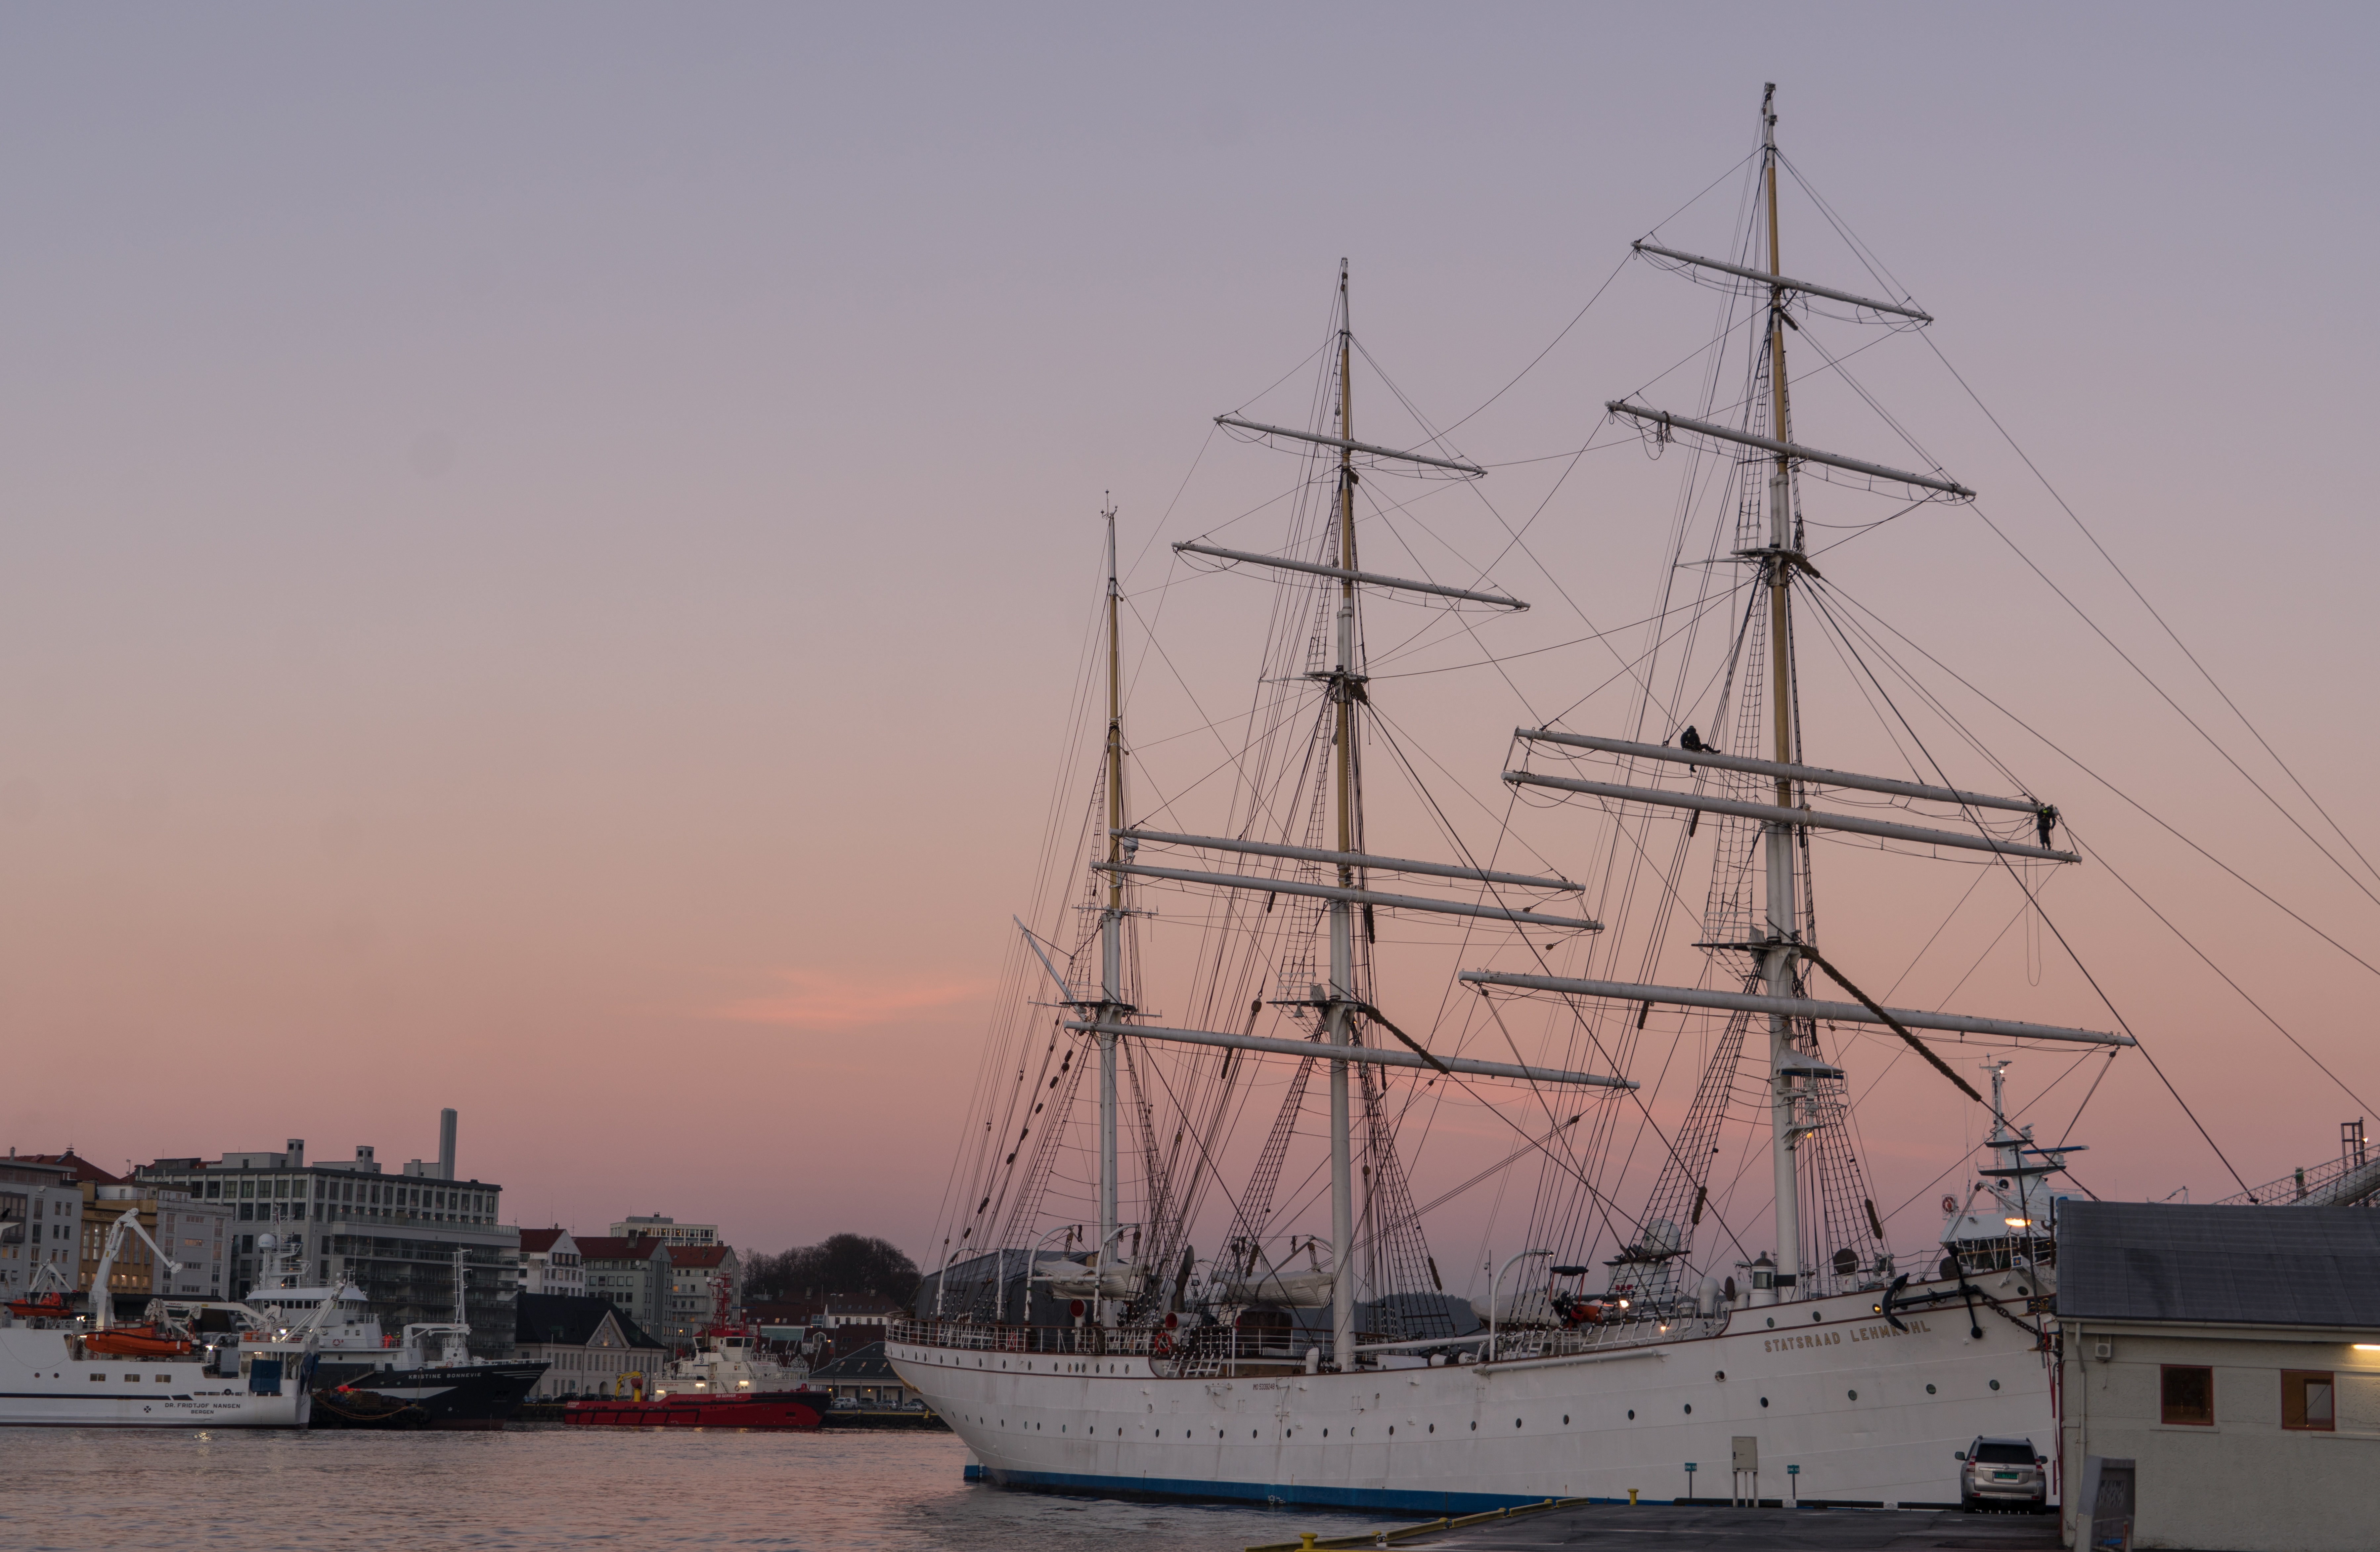
sea, coast, water, outdoor, architecture, sky, boat, skyline, city, ship, cityscape, travel, europe, vehicle, scenic, mast, scenery, harbor, tourism, sailboat, sail boat, sail, bergen, watercraft, schooner, windjammer, barque, norway, frigate, brig, sailing ship, training ship, tall ship, full rigged ship, ship of the line, caravel, brigantine, barquentine, sunrise scandinavia